David Vobora

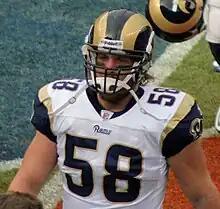
Vobora with the Rams in November 2010

David Michael Vobora (born April 8, 1986) is an American former professional football linebacker. He was selected by the St. Louis Rams with the final pick (252nd overall) in the 2008 NFL draft, earning him the title of Mr. Irrelevant. He played college football for the Idaho Vandals of the Western Athletic Conference.